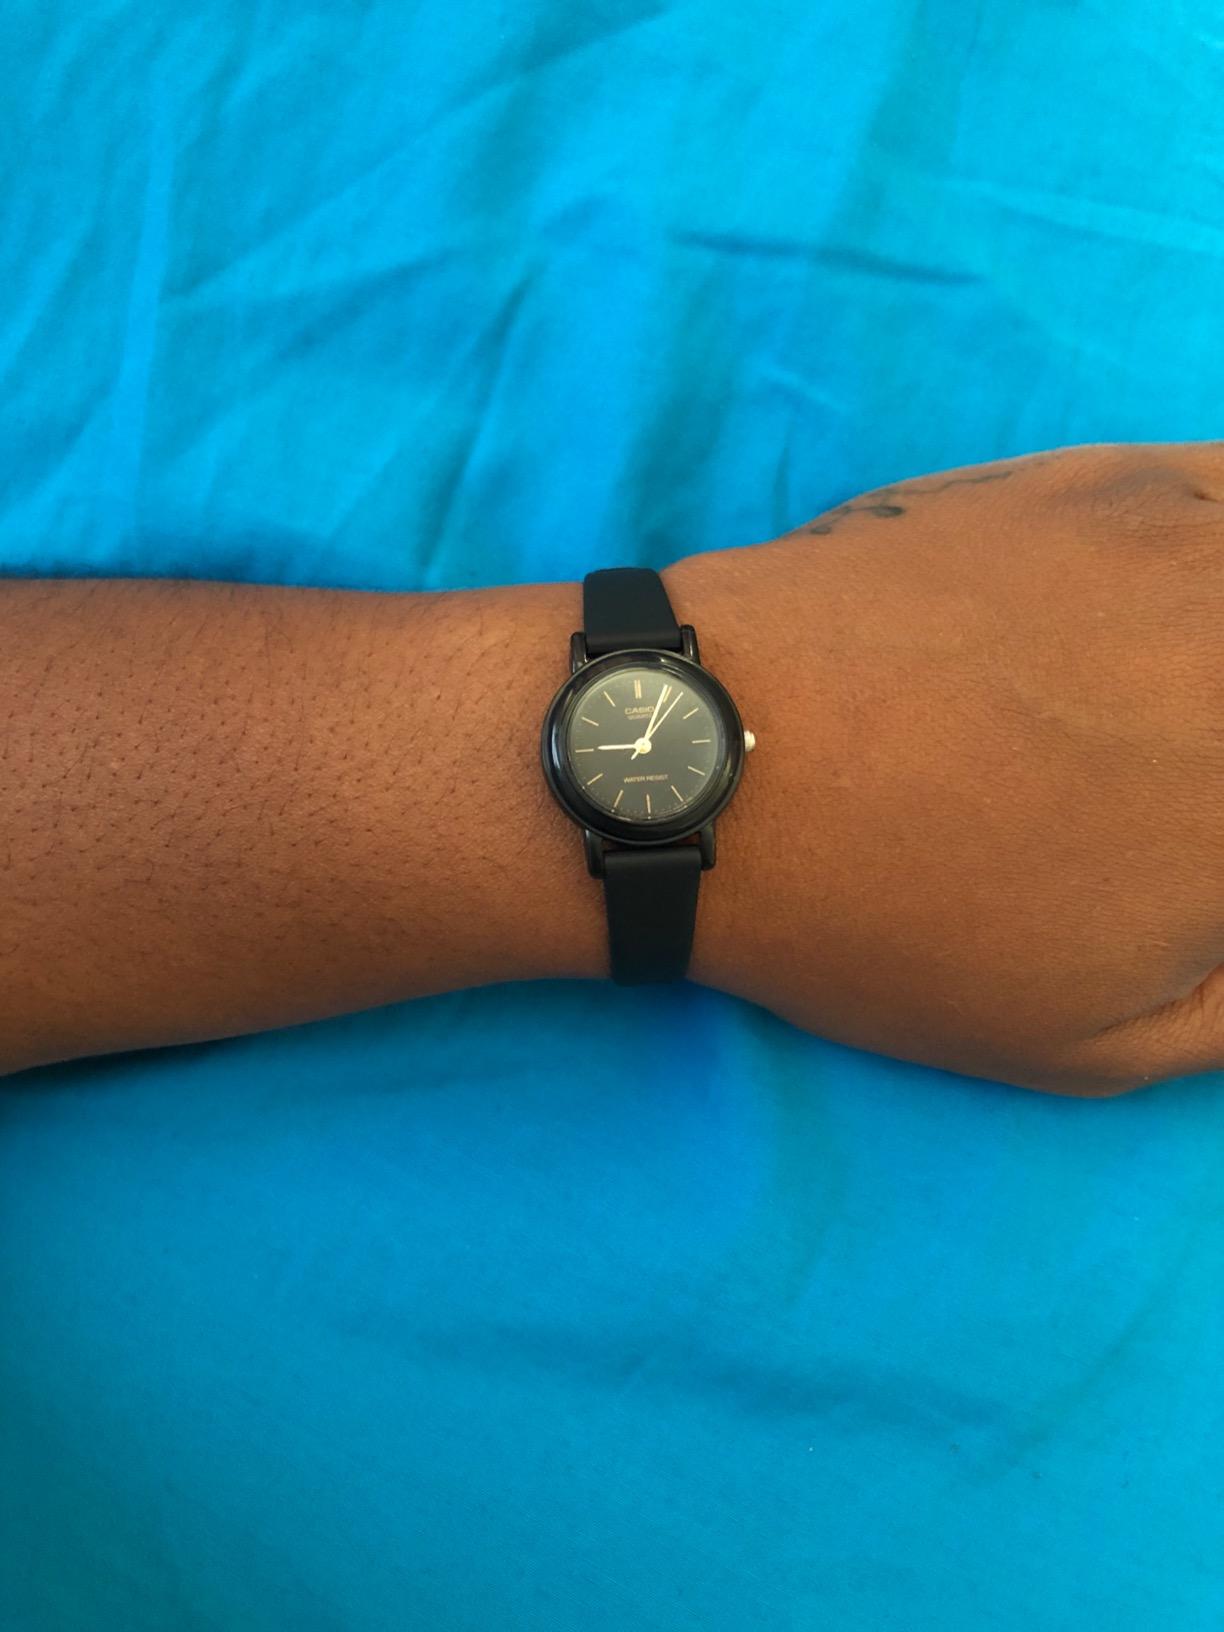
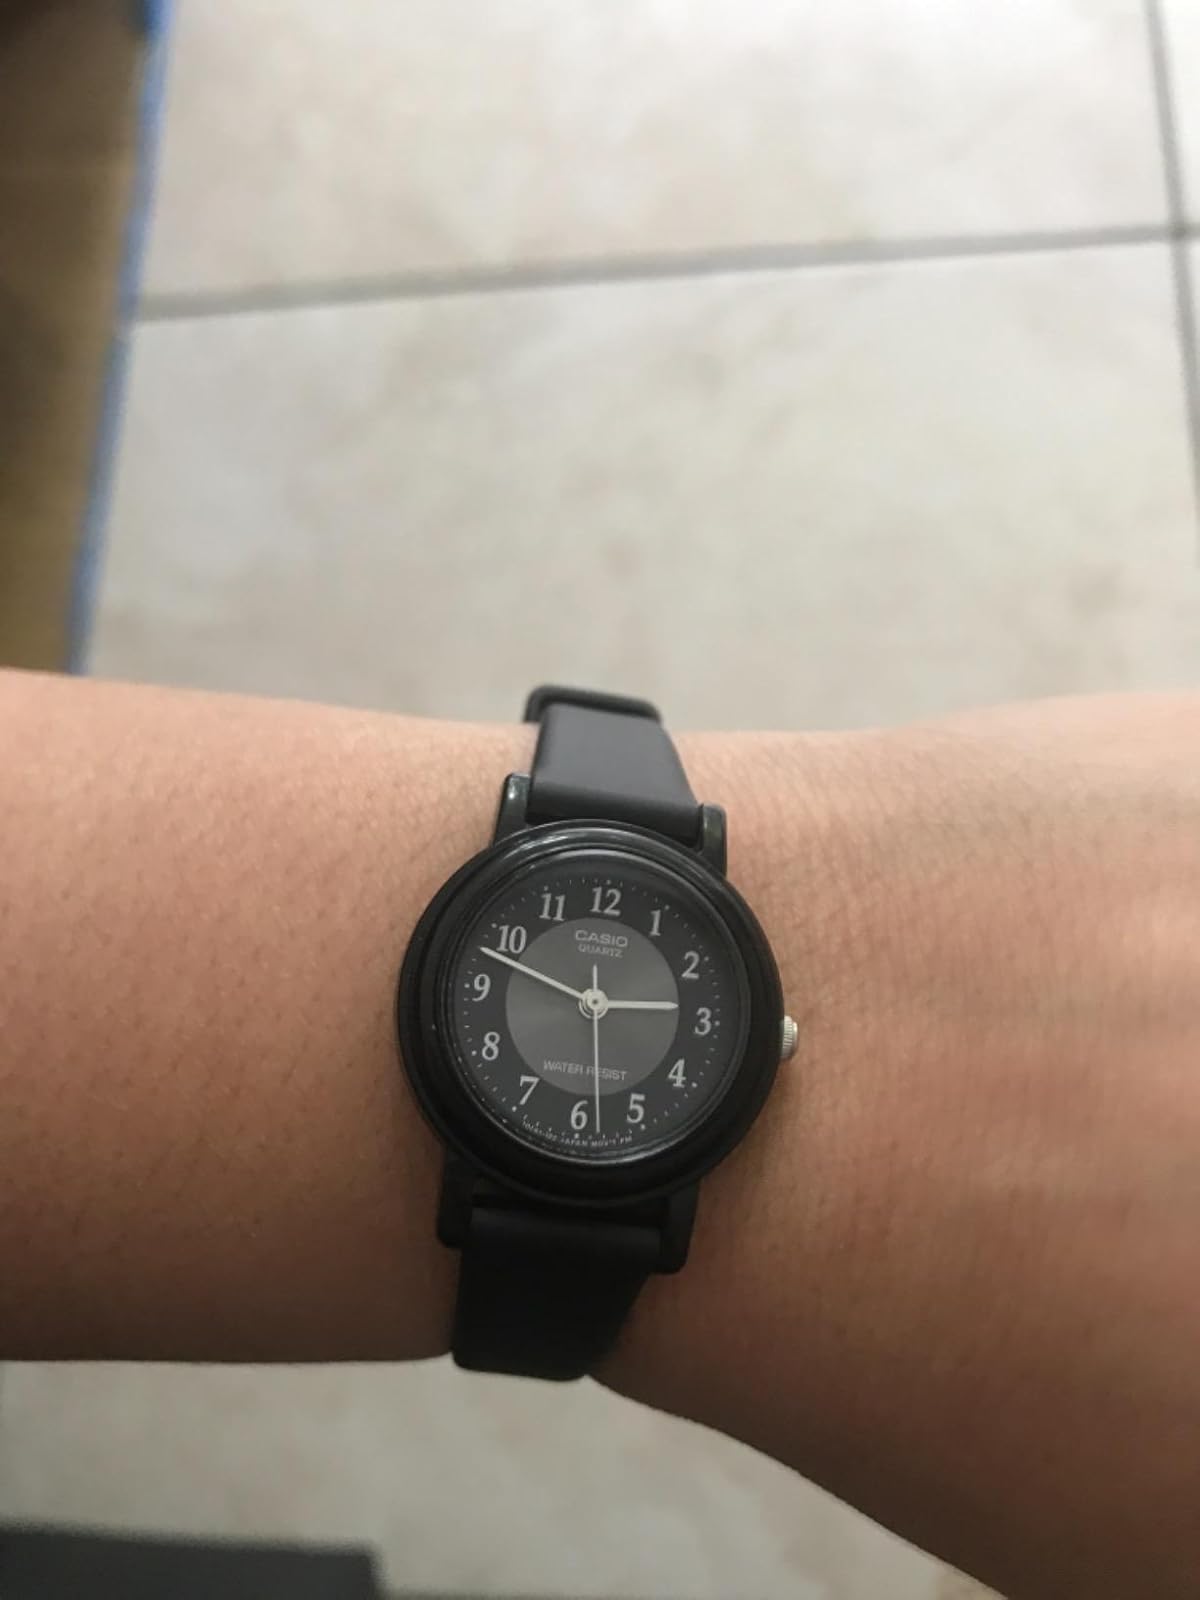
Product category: accessories_watch
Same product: no